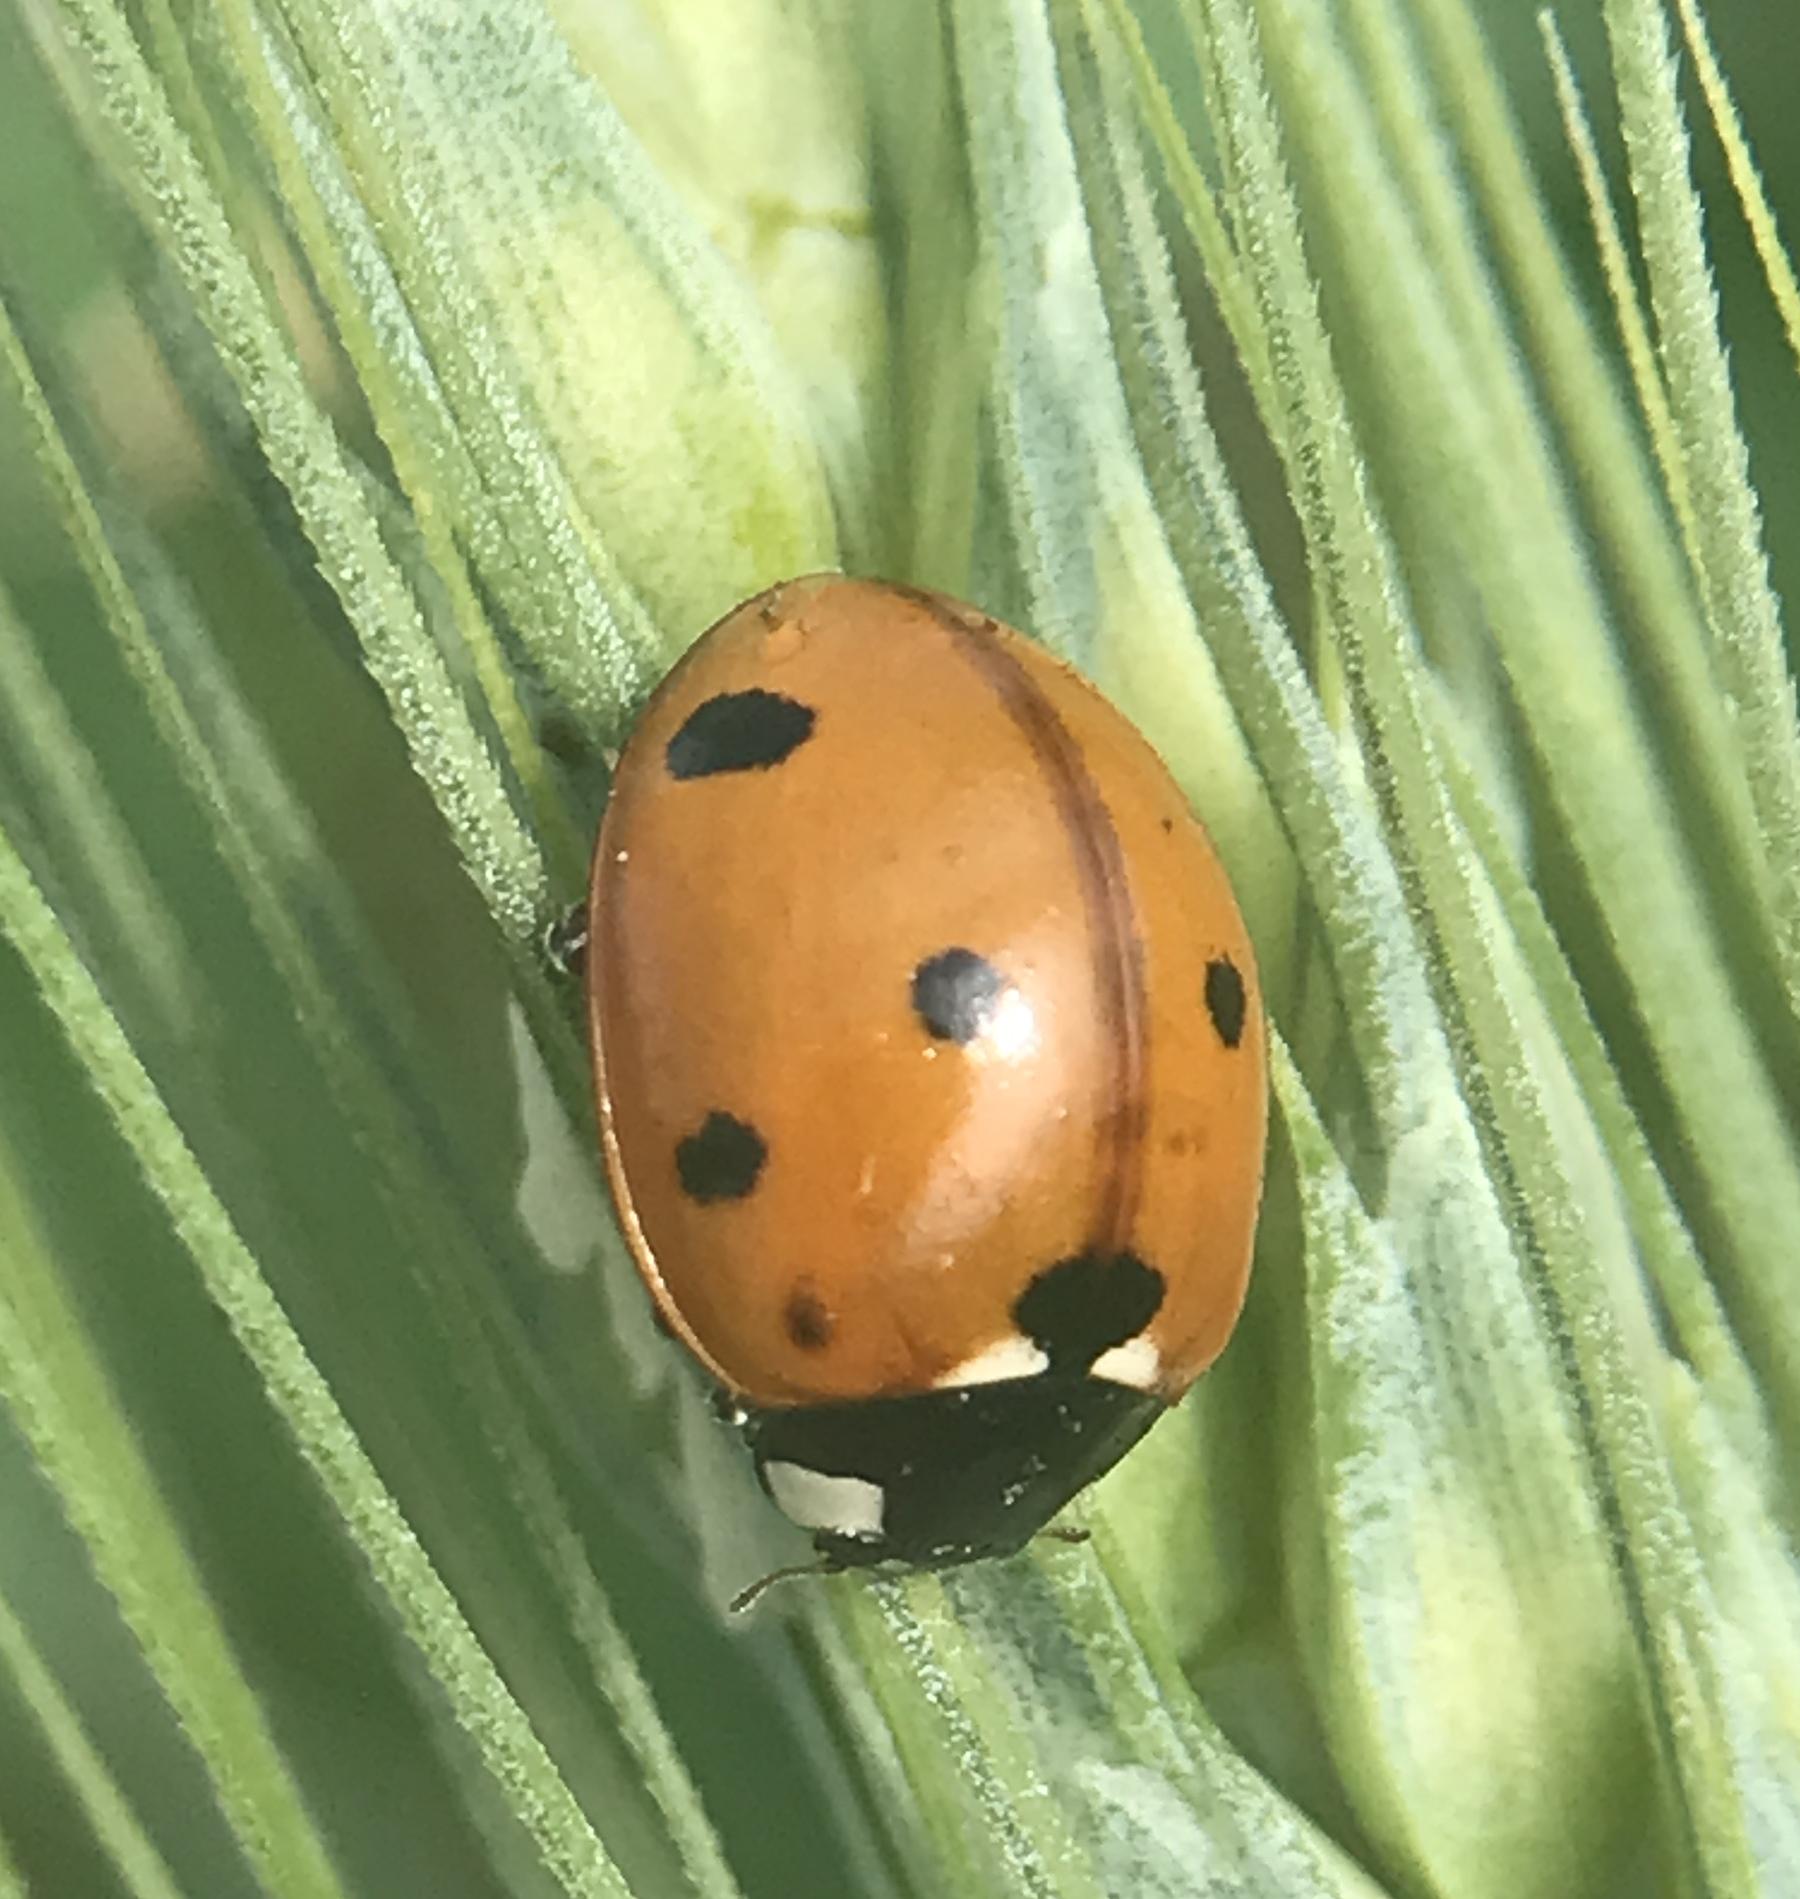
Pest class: predators